Yvonne Hackenbroch

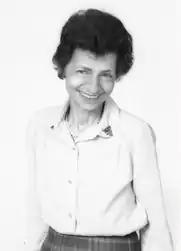
Yvonne Hackenbroch

Yvonne Alix Hackenbroch was born in Frankfurt am Main, Germany, on 27 April 1912, the second of three daughters of the art dealer Zacharias Max Hackenbroch (1884–1937) and his wife, Clementine Hackenbroch, née Schwarzschild (1888–1984), a descendant of art dealer Selig Goldschmidt. Whilst still a child, Hackenbroch was fluent in French, English, German, and Italian.